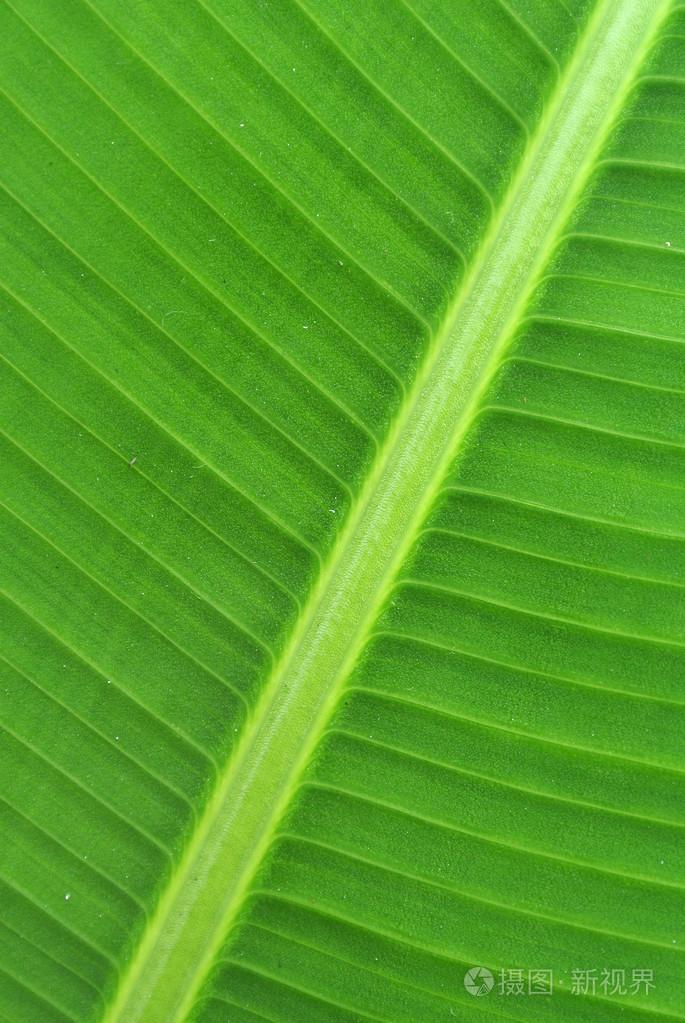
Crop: unknown
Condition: banana